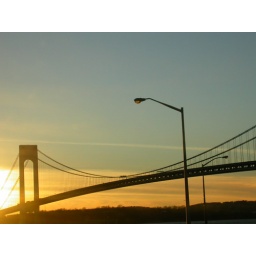
bridge shots while in the van to casting crowns